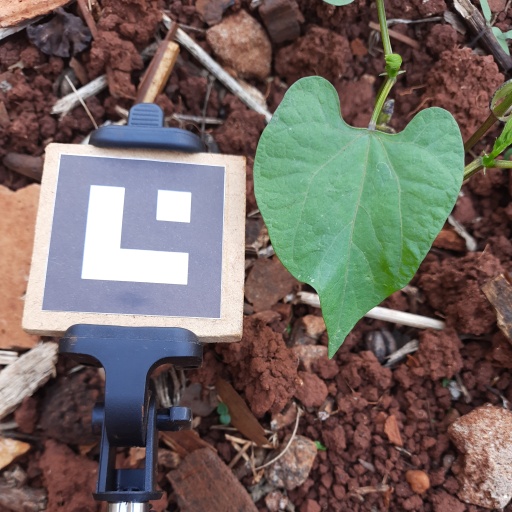
Observations: wavy surface, no eating holes, under shade